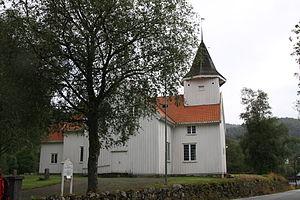
Sira est un village de Norvège faisant partie de la commune de Flekkefjord dans le comté d'Agder. Il est frontalier avec le comté du Rogaland.